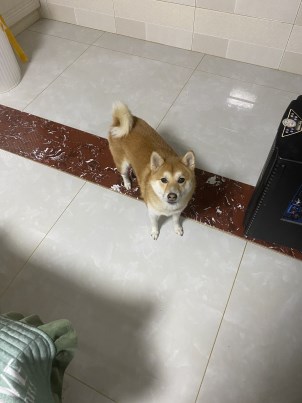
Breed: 1043-n000001-Shiba_Dog